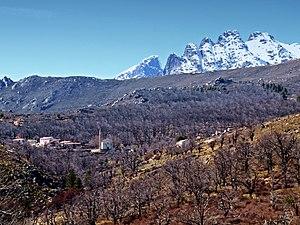
Lozzi est une commune française dans la circonscription départementale de la Haute-Corse et le territoire de la collectivité de Corse. Elle appartient à l'ancienne piève de Niolo. Il s'agit de la plus haute commune de Corse, à 1 041 mètres d'altitude.